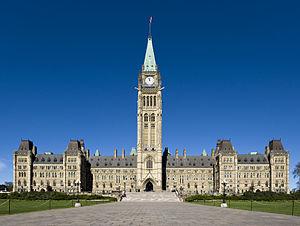
Sur la colline du Parlement à Ottawa, la Tour de la Paix s'élève au-dessus de l'édifice central du Parlement du Canada. Magyar: A Kanadai Parlament főépülete a Béke toronnyal Ottawában Italiano: Il Centre Block (""Blocco Centrale""), l'edificio principale del Parlamento del Canada con la Peace Tower (""Torre della Pace"") al centro. 한국어: 캐나다 의회 본관 건물. 앞쪽으로 평화의 탑이 있다.
Le grès est une roche sédimentaire détritique, issue de l’agrégation de grains de taille majoritairement sableuse et consolidé lors de la diagenèse. Les grains constituant le grès sont issus de l'érosion de roches préexistantes qui déterminent en grande partie sa composition, principalement constitué de quartz et feldspath. Selon le degré de cimentation et sa composition, il peut s'agir d'une roche très friable à cohérente. Il se rencontre dans une grande variété de milieux de dépôt depuis le domaine continental au domaine marin. Son équivalent non consolidé est généralement appelé sable.
L'Édifice du Centre est le bâtiment principal du Parlement du Canada. Situé à Ottawa, sur la Colline du Parlement, situé entre l'Édifice de l'Est et l'Édifice de l'Ouest. C'est un bâtiment classé où se trouvent la Chambre des communes du Canada, le Sénat du Canada et des bureaux de parlementaires. La Tour de la Paix s'élève devant sa façade, au centre.
Le Parlement du Canada est l'organe législatif agissant au niveau fédéral au Canada. Il est composé du monarque et de deux chambres : le Sénat et la Chambre des communes.